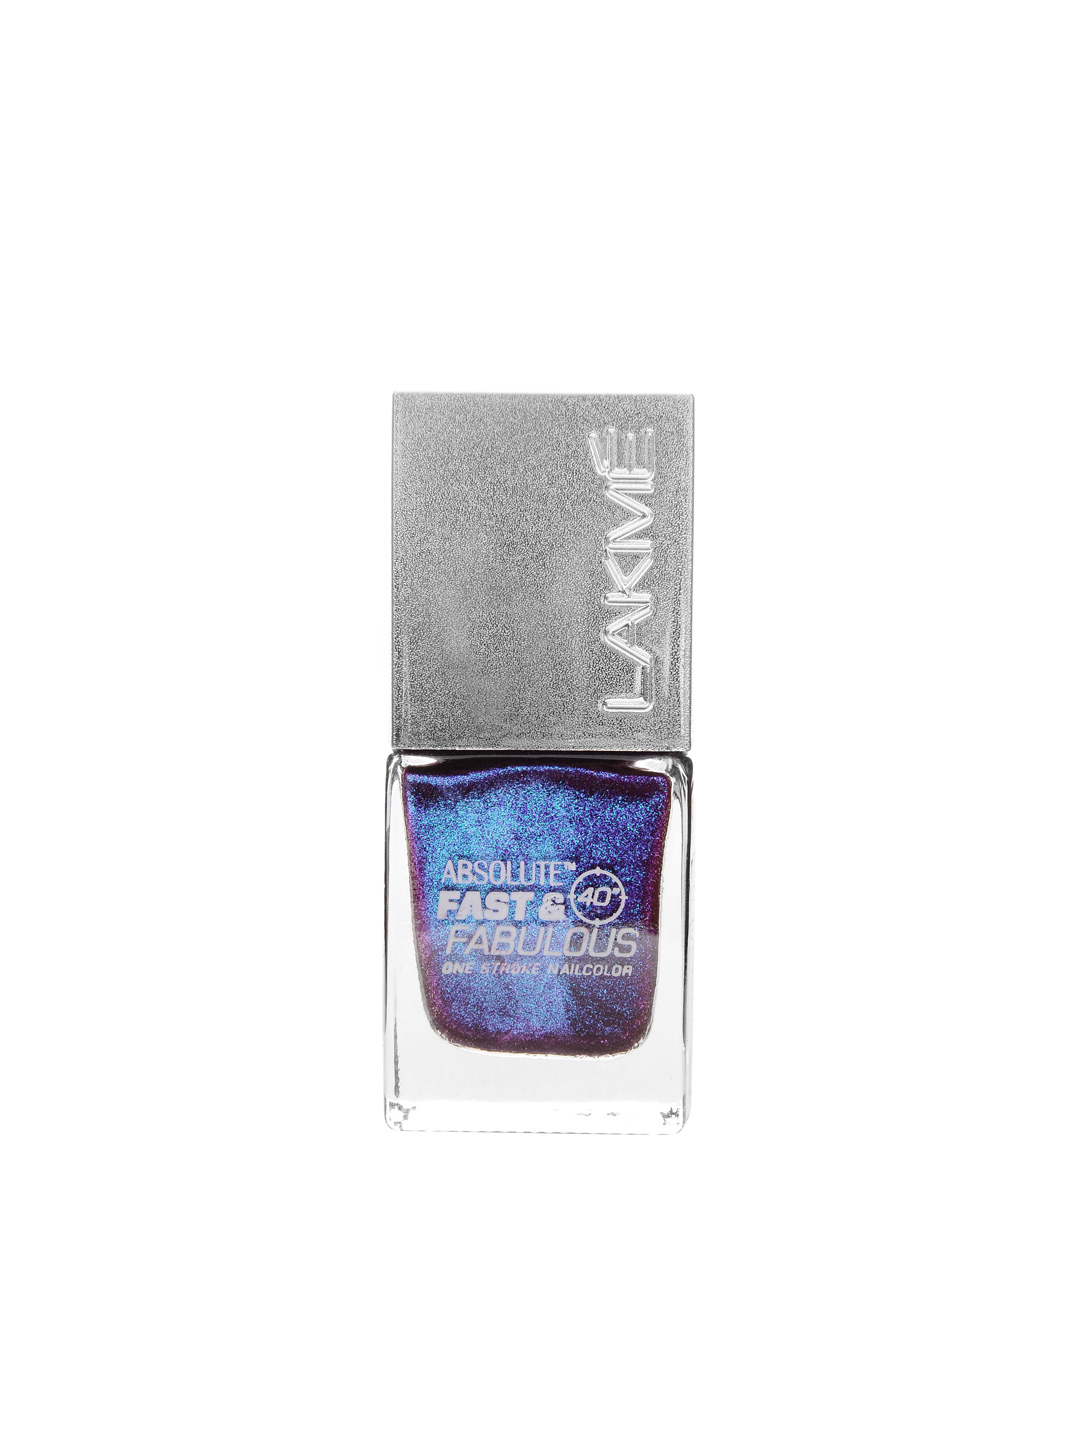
Lakme Absolute Fast & Fabulous 10 Purple Nail Polish
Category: Personal Care / Nails / Nail Polish
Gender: Women
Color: Purple
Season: Spring 2017
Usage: Casual